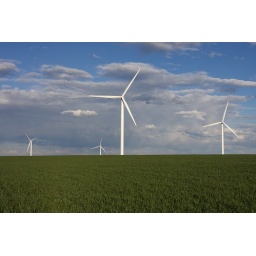
Wind turbines spin slowly under a blue sky in the Klondike Wind Farm atop Oregon's Columbia Plateau.